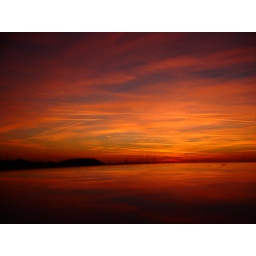
tonight's sunset - reflected in the car roof - SOOC